Siege of Szigetvár

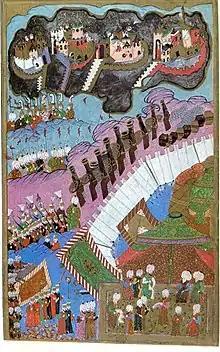
A miniature showing an Ottoman council meeting after the conquest of Szigetvár, 16th century

During the following days, the Ottomans suffered great losses due to the spread of dysentery, which also might have infected Sultan Suleiman. The defenders had sent multiple letters to Emperor Maximilian requesting aid and the lifting of the siege, but the Emperor and his army did not move from their camp. The Emperor, till the end of the siege, was tricked by the Sultan and Grand Vizier into believing that the Ottomans' actual target was Vienna.